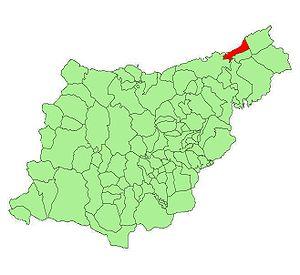
Pasaia est une commune du Guipuscoa dans la communauté autonome du Pays basque en Espagne. C'est le port industriel de Saint-Sébastien, la ville voisine, et de la province. Pasaia bénéficie de la rade la plus sûre de la côte basque espagnole, voire de la côte Cantabrique dans son ensemble : cette baie communique avec la mer par un étroit goulet la protégeant de cette dernière. La rade, à l'intérieur des terres, s'étend en un large bassin propice aux installations portuaires.